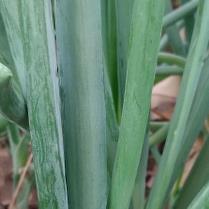
Crop: Onion
Condition: healthy-leaf